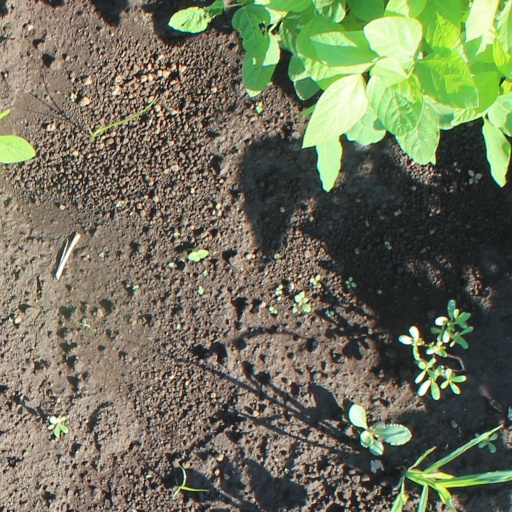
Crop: soybean